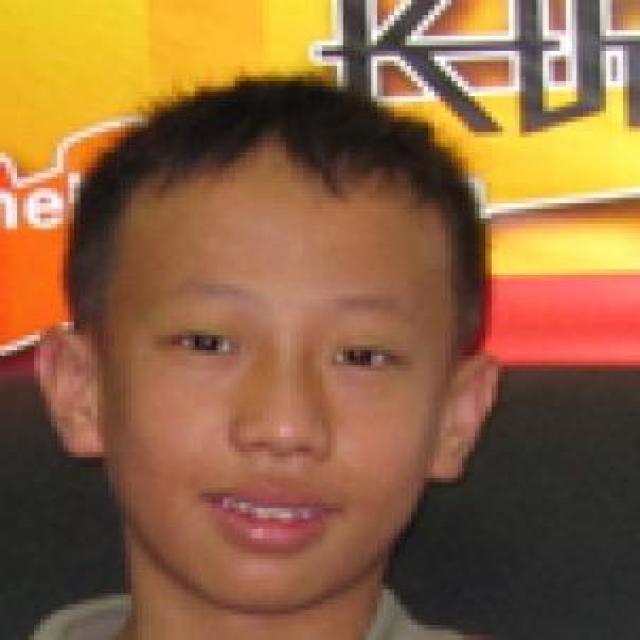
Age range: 0-12